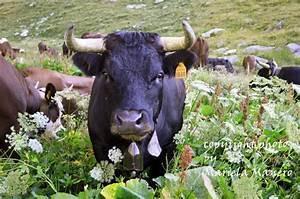
cow